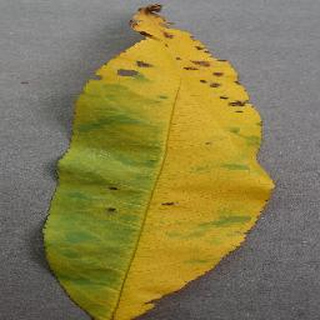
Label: peach_bacterial_spot